Alcyonacea

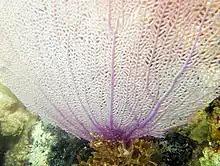
Venus fan ("Gorgonia flabellum"), Caribbean Sea at Goat Bay (Bahía de la Chiva) on Vieques Island, Puerto Rico

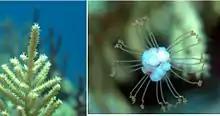
Gorgonian with reproductive stage, Caribbean Sea at Cabrits National Park, Dominica

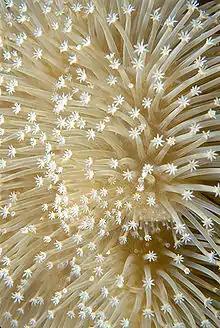
A close-up of an alcyonacean showing individual polyps

The structure of a gorgonian colony varies. In the suborder Holaxonia, skeletons are formed from a flexible, horny substance called gorgonin. The suborder Scleraxonia species are supported by a skeleton of tightly grouped calcareous spicules. Also, some species encrust like coral.